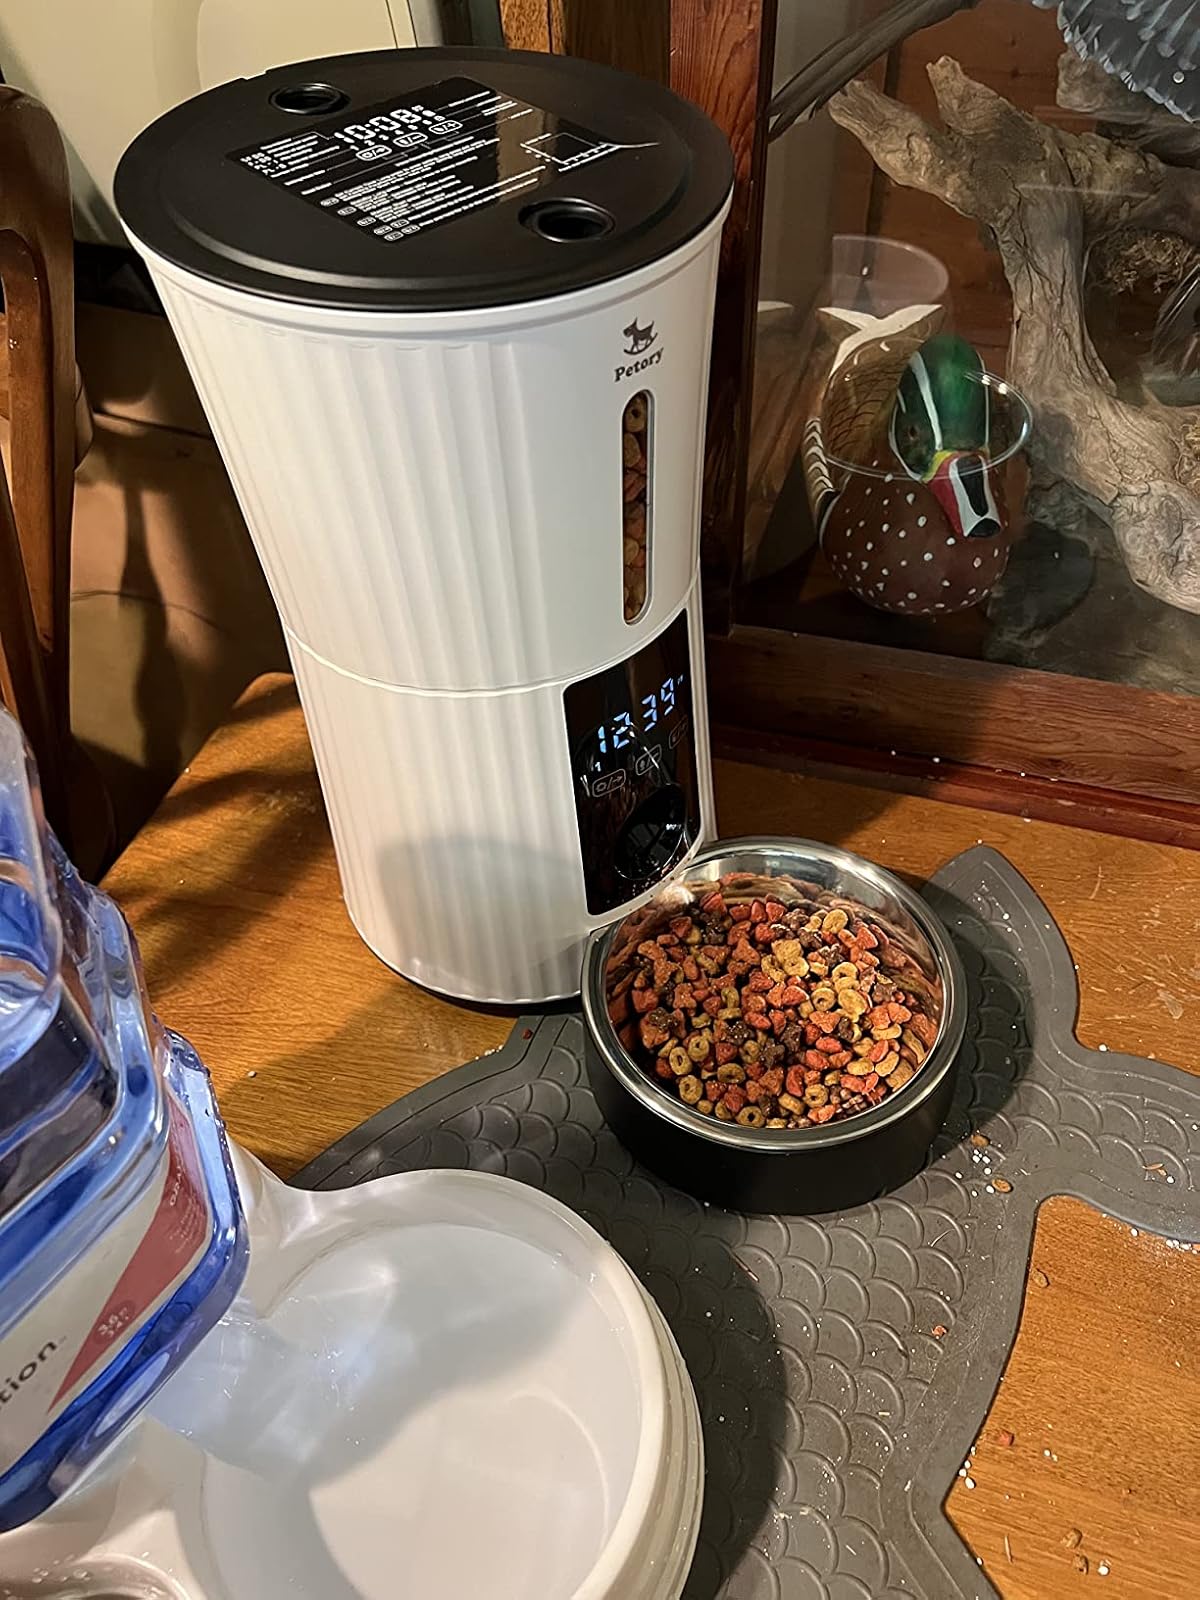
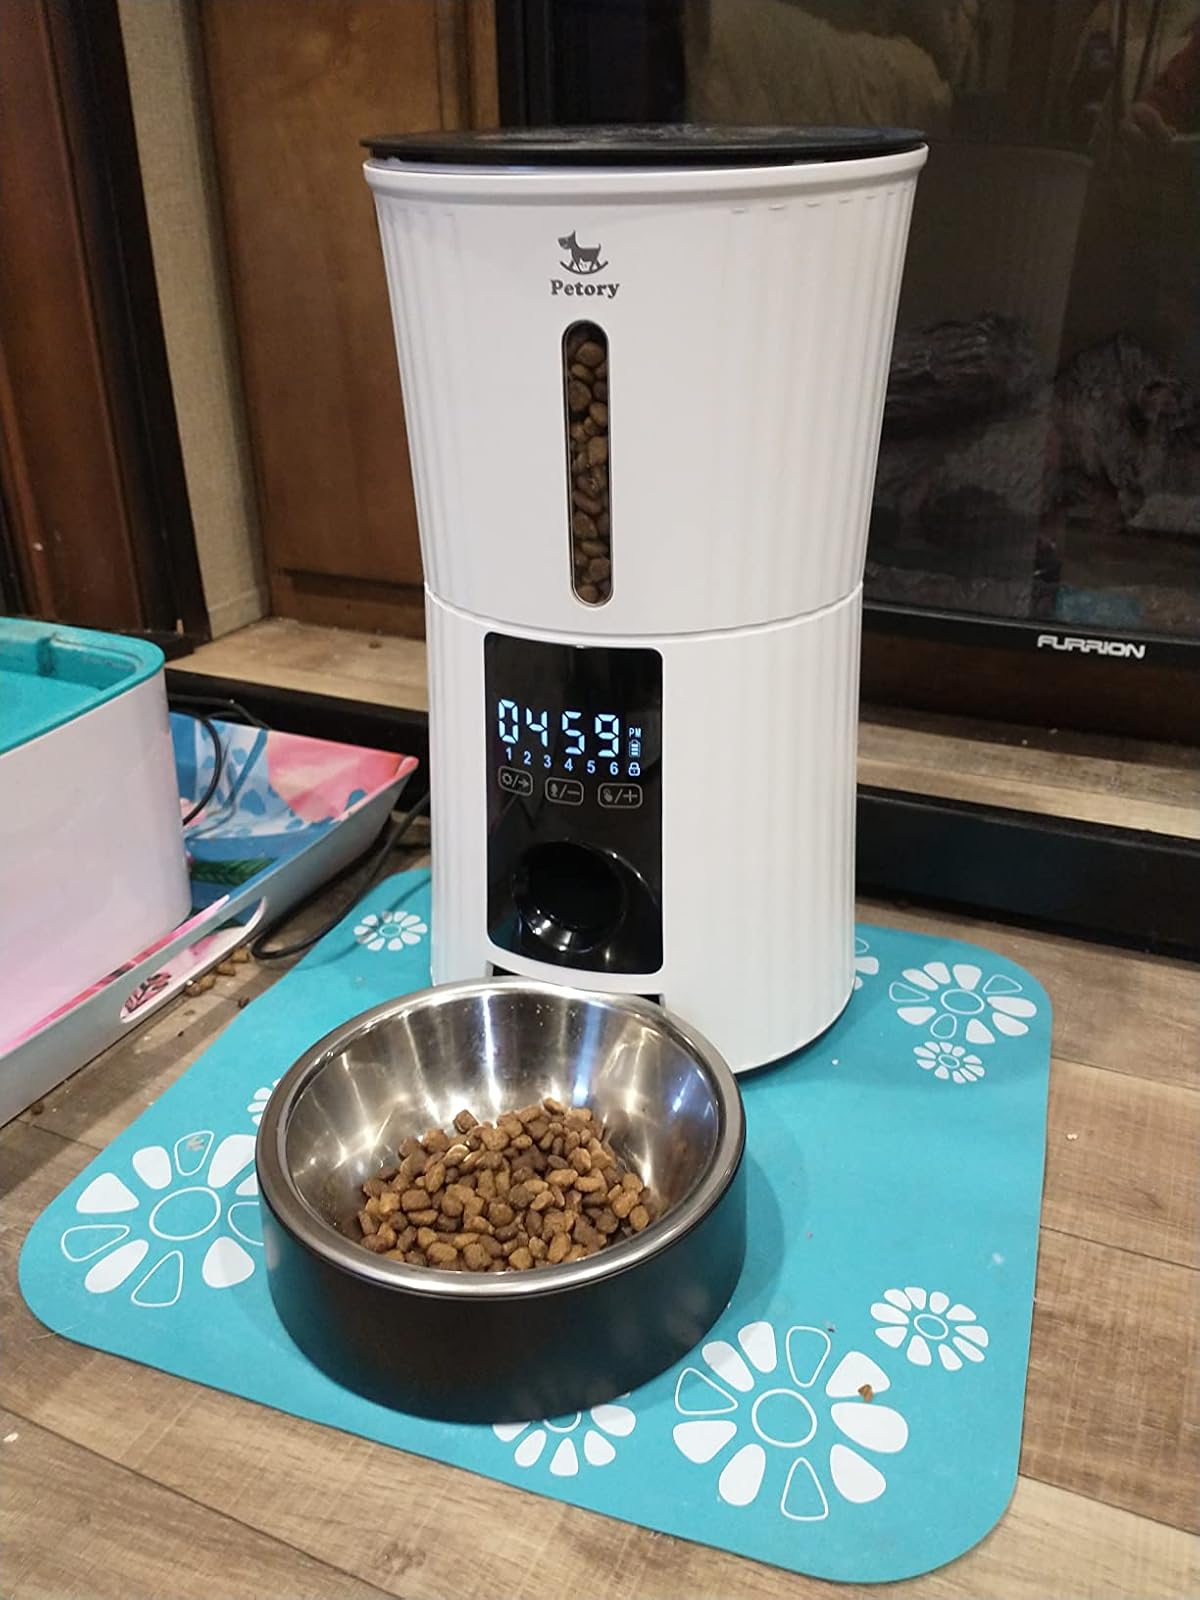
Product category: items_feeder
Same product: yes